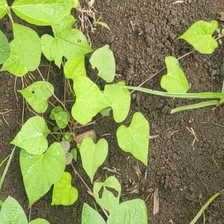
Weed species: Obscure_morning _glory(Ipomoea obscura)